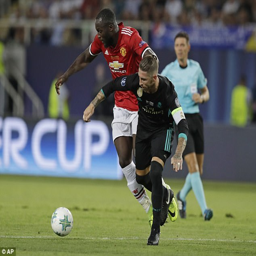
football player looks to dispossess the forward in an one - sided first half